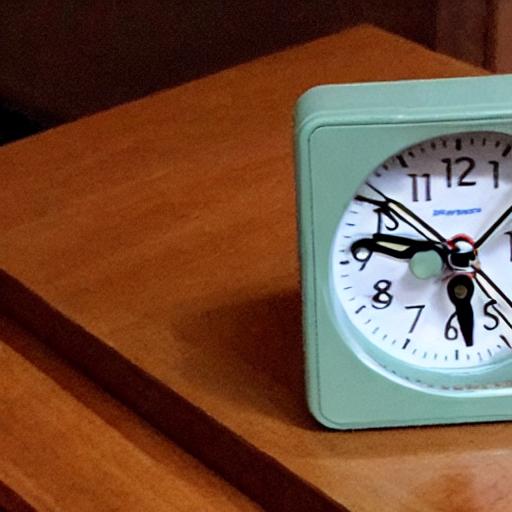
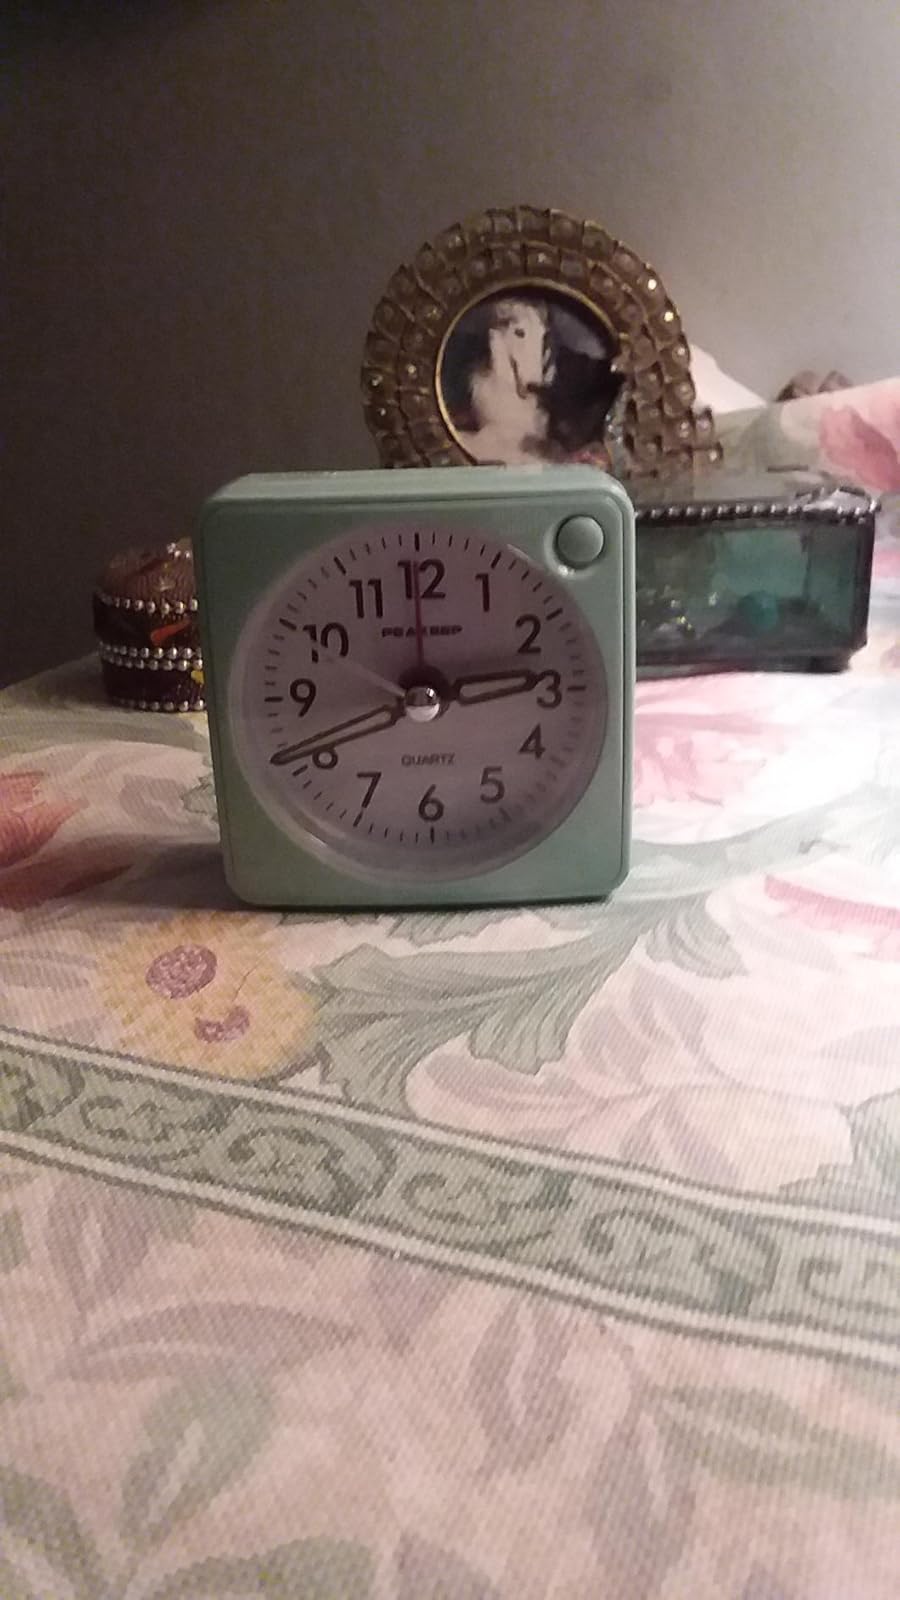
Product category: clock
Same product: no